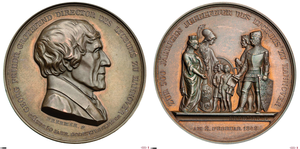
Georg Friedrich Grotefend est un philologue allemand, spécialiste de l'antiquité. Il fut à l'origine du déchiffrement de l'écriture cunéiforme.